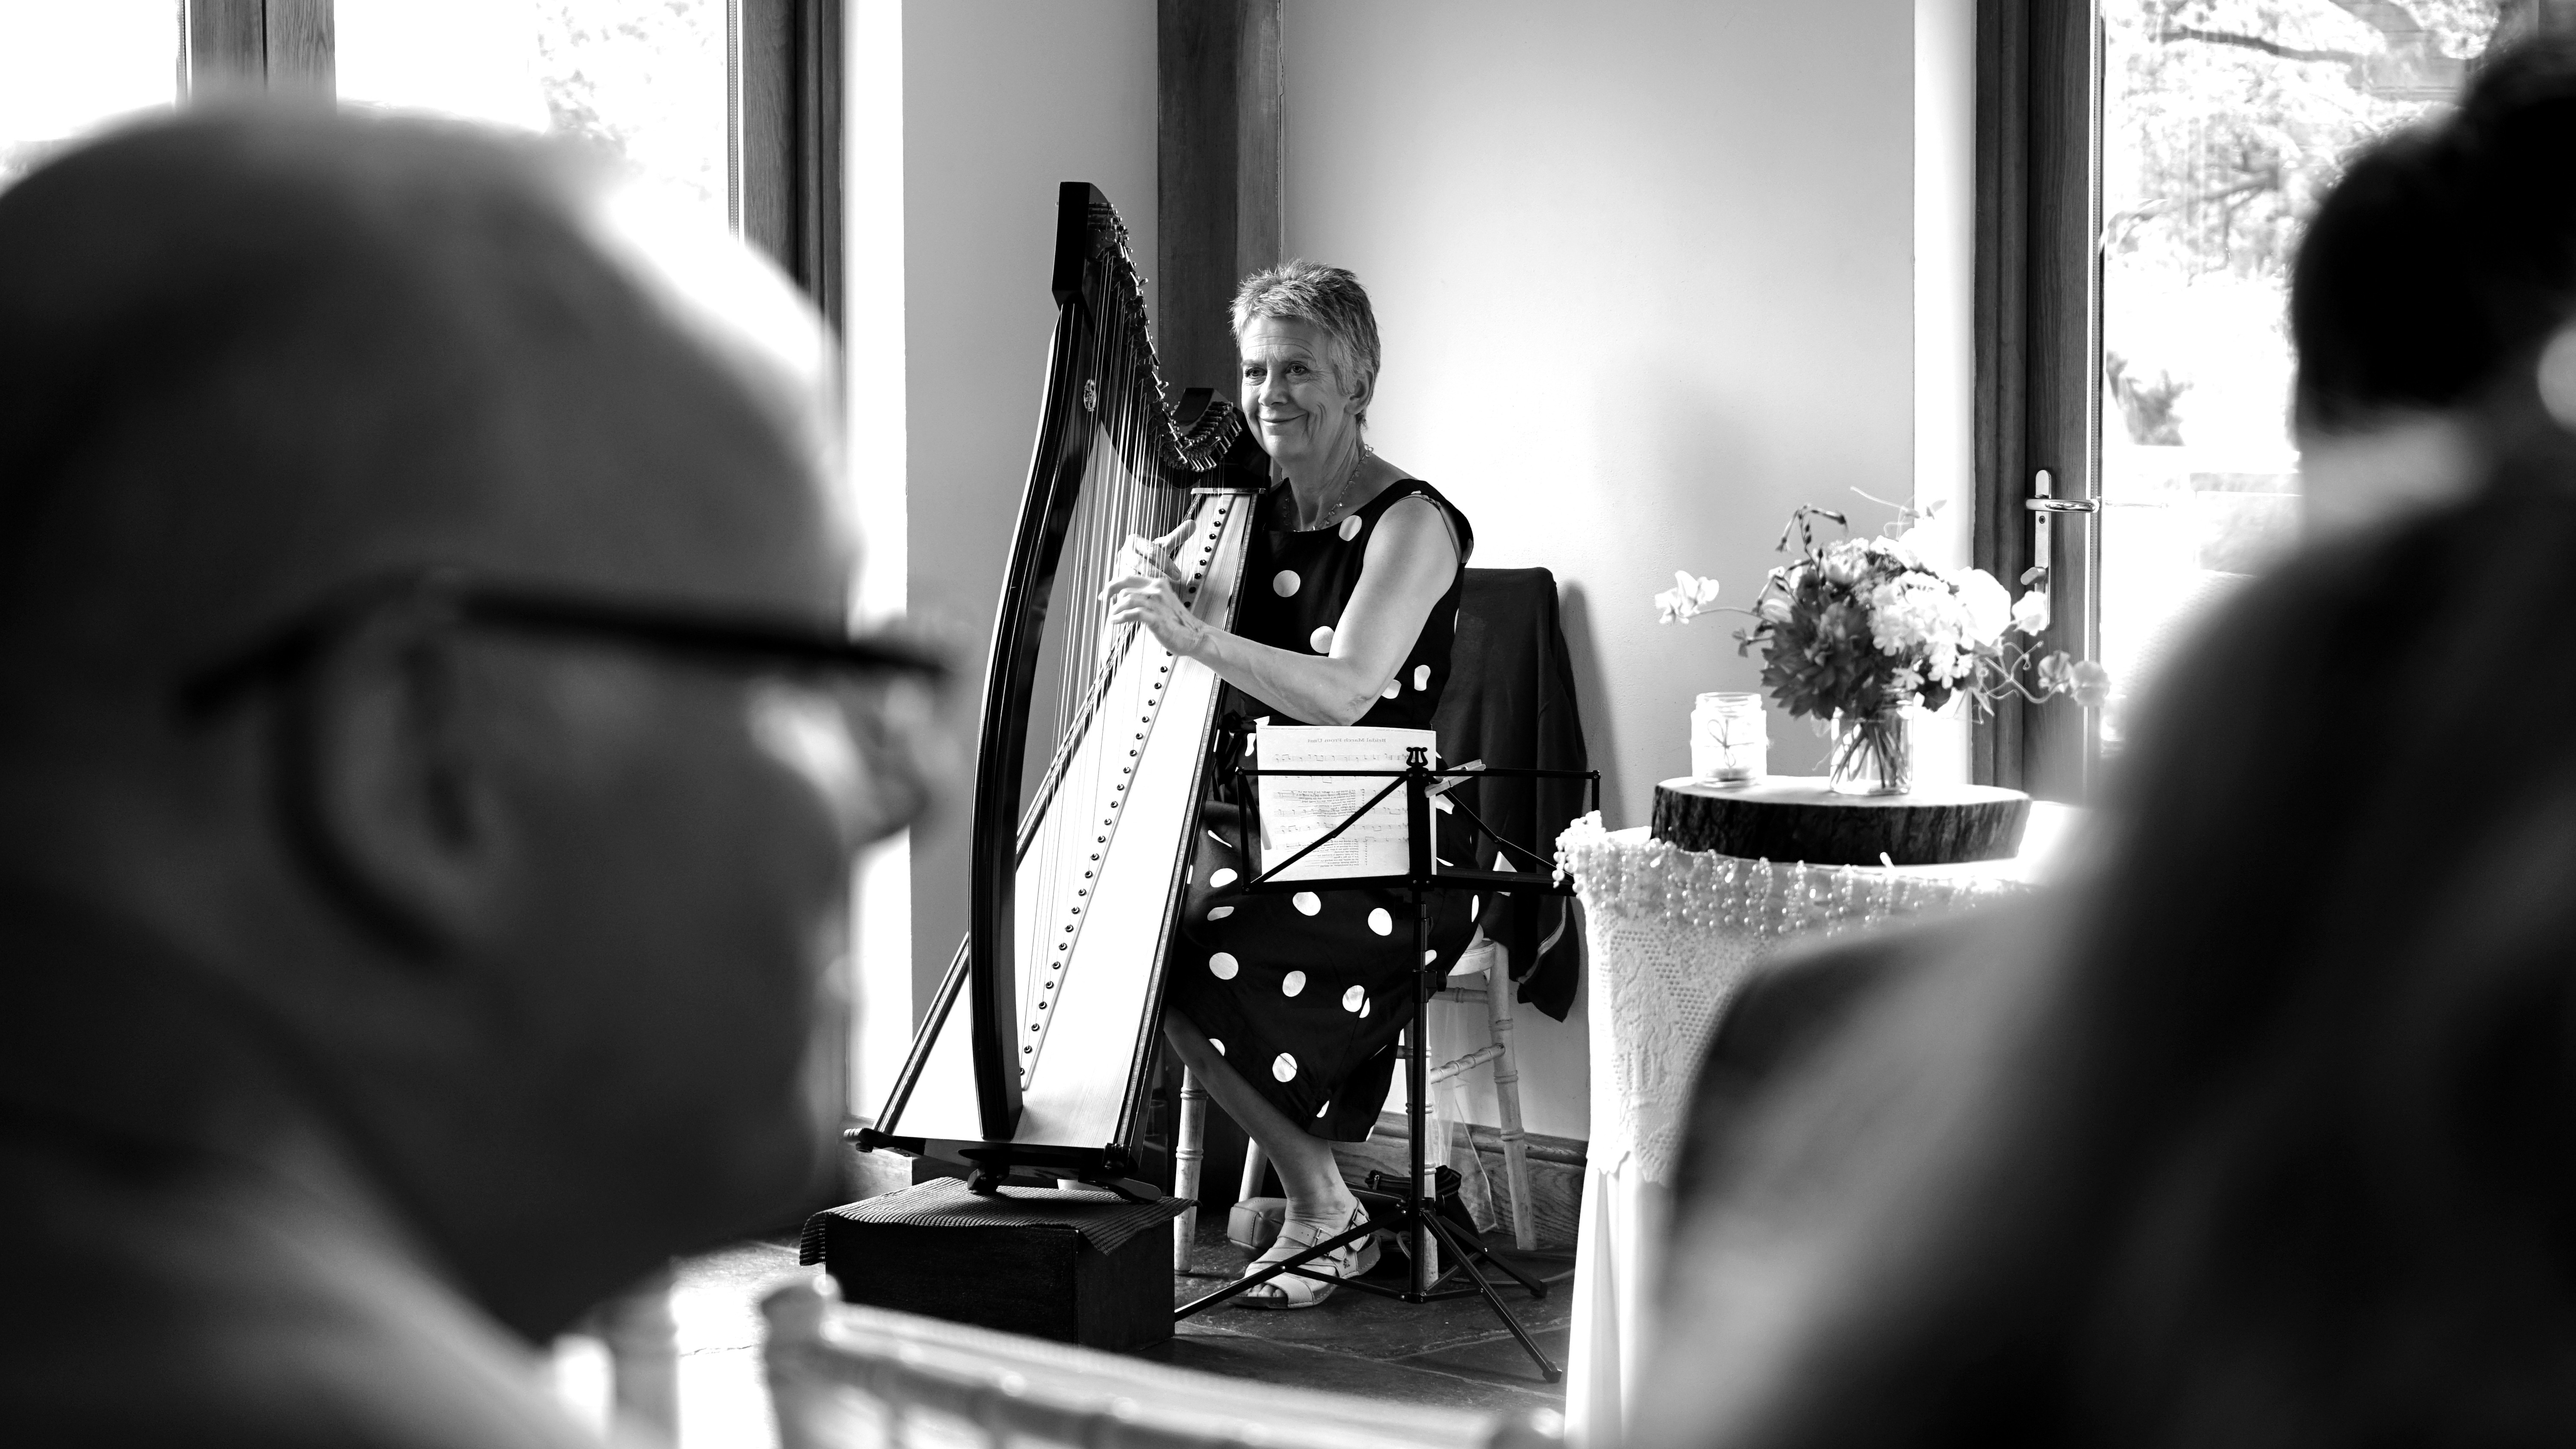
man, person, music, black and white, woman, photography, sitting, musician, black, monochrome, bride, musical instrument, performance, photograph, harp, monochrome photography, string instrument